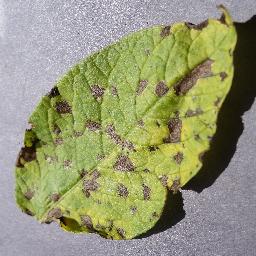
Etiqueta: Tizon_Temprano